Suzanne Schulting

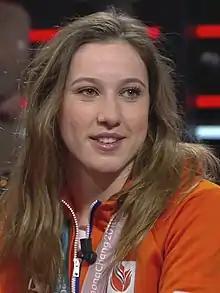
On a television show in 2018

Suzanne Schulting (born 25 September 1997) is a Dutch short track speed skater who is also active as a long track speed skater. At the 2018 Winter Olympics, she won the Netherlands' first-ever gold medal in short track speed skating and became one of the youngest-ever Dutch Winter Olympic champions. She is also a two-time overall World Champion (2019, 2021) and three-time overall European Champion (2019, 2020, 2021), and the current world record holder for 1000m.